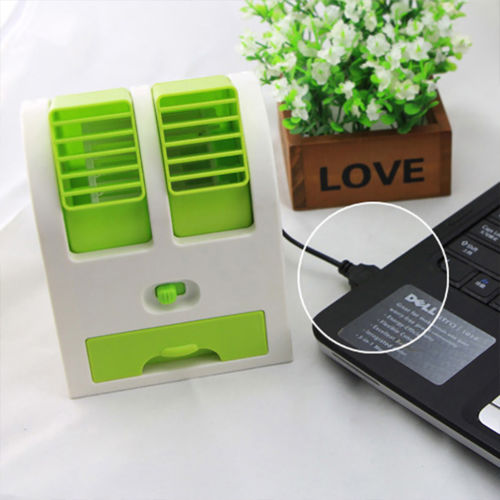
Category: fan